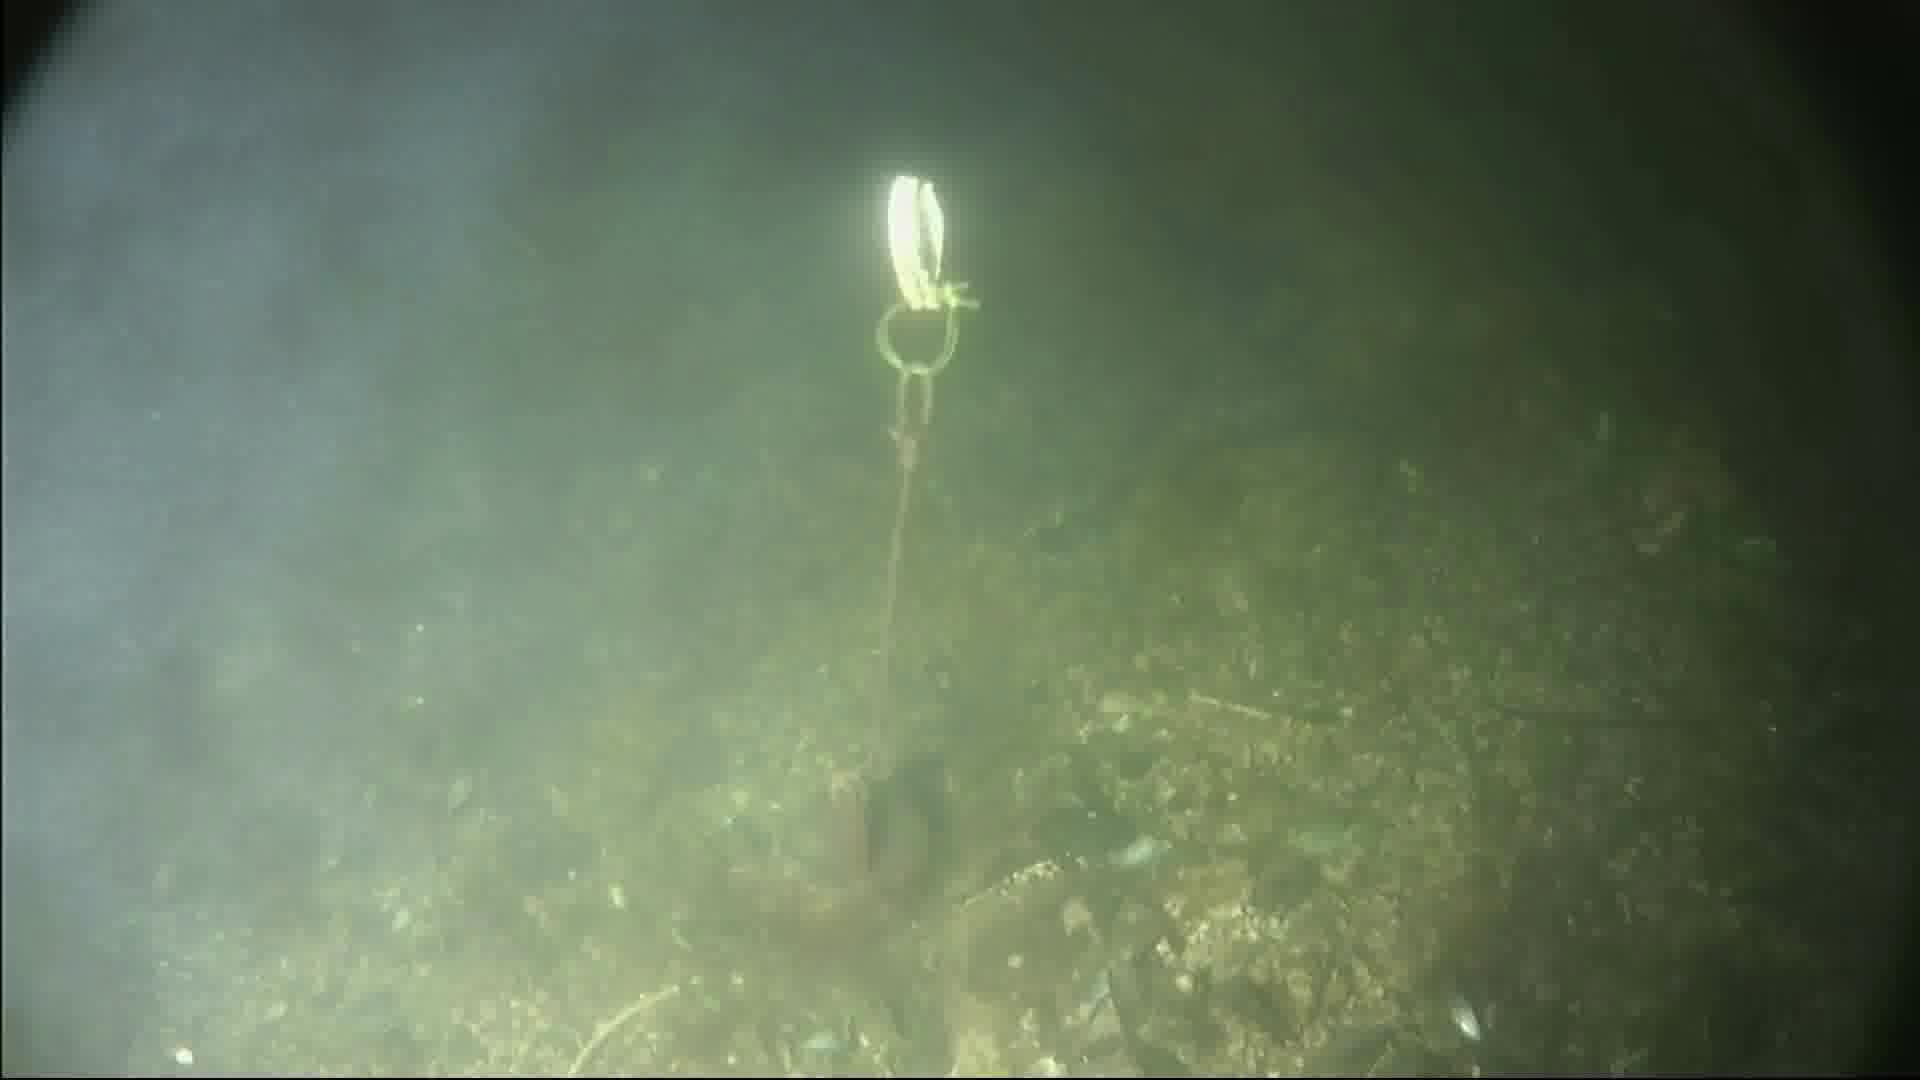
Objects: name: crab